Air sac

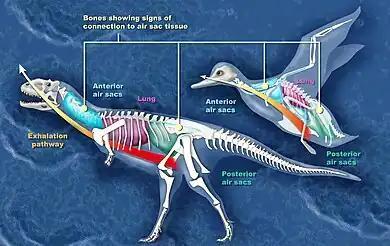
Comparison between the air sacs of "Majungasaurus" and a bird

Evidence of air sacs has also been found in theropods. Studies indicate that fossils of coelurosaurs, ceratosaurs, and the theropods "Coelophysis" and "Aerosteon" exhibit evidence of air sacs. "Coelophysis", from the late Triassic, is one of the earliest dinosaurs whose fossils show evidence of channels for air sacs. "Aerosteon", a Late Cretaceous megaraptorid, had the most bird-like air sacs found so far.